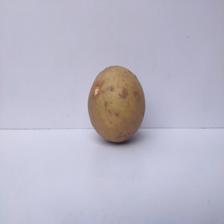
Size: Large